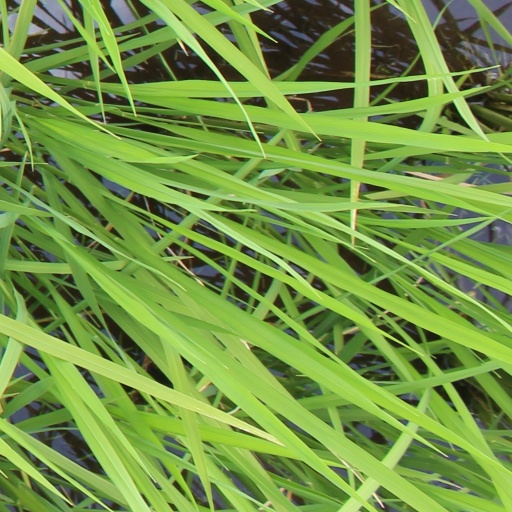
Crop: rice